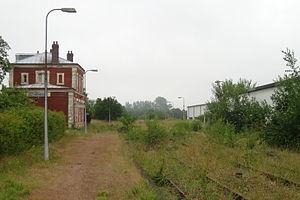
La gare de Forges-les-Eaux est une gare ferroviaire française de la ligne de Saint-Denis à Dieppe, située sur le territoire de la commune de Forges-les-Eaux, dans le département de la Seine-Maritime, en région Normandie.